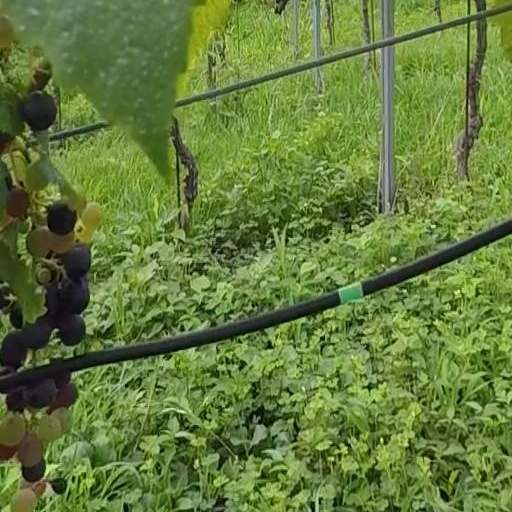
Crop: grape